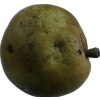
Label: pear